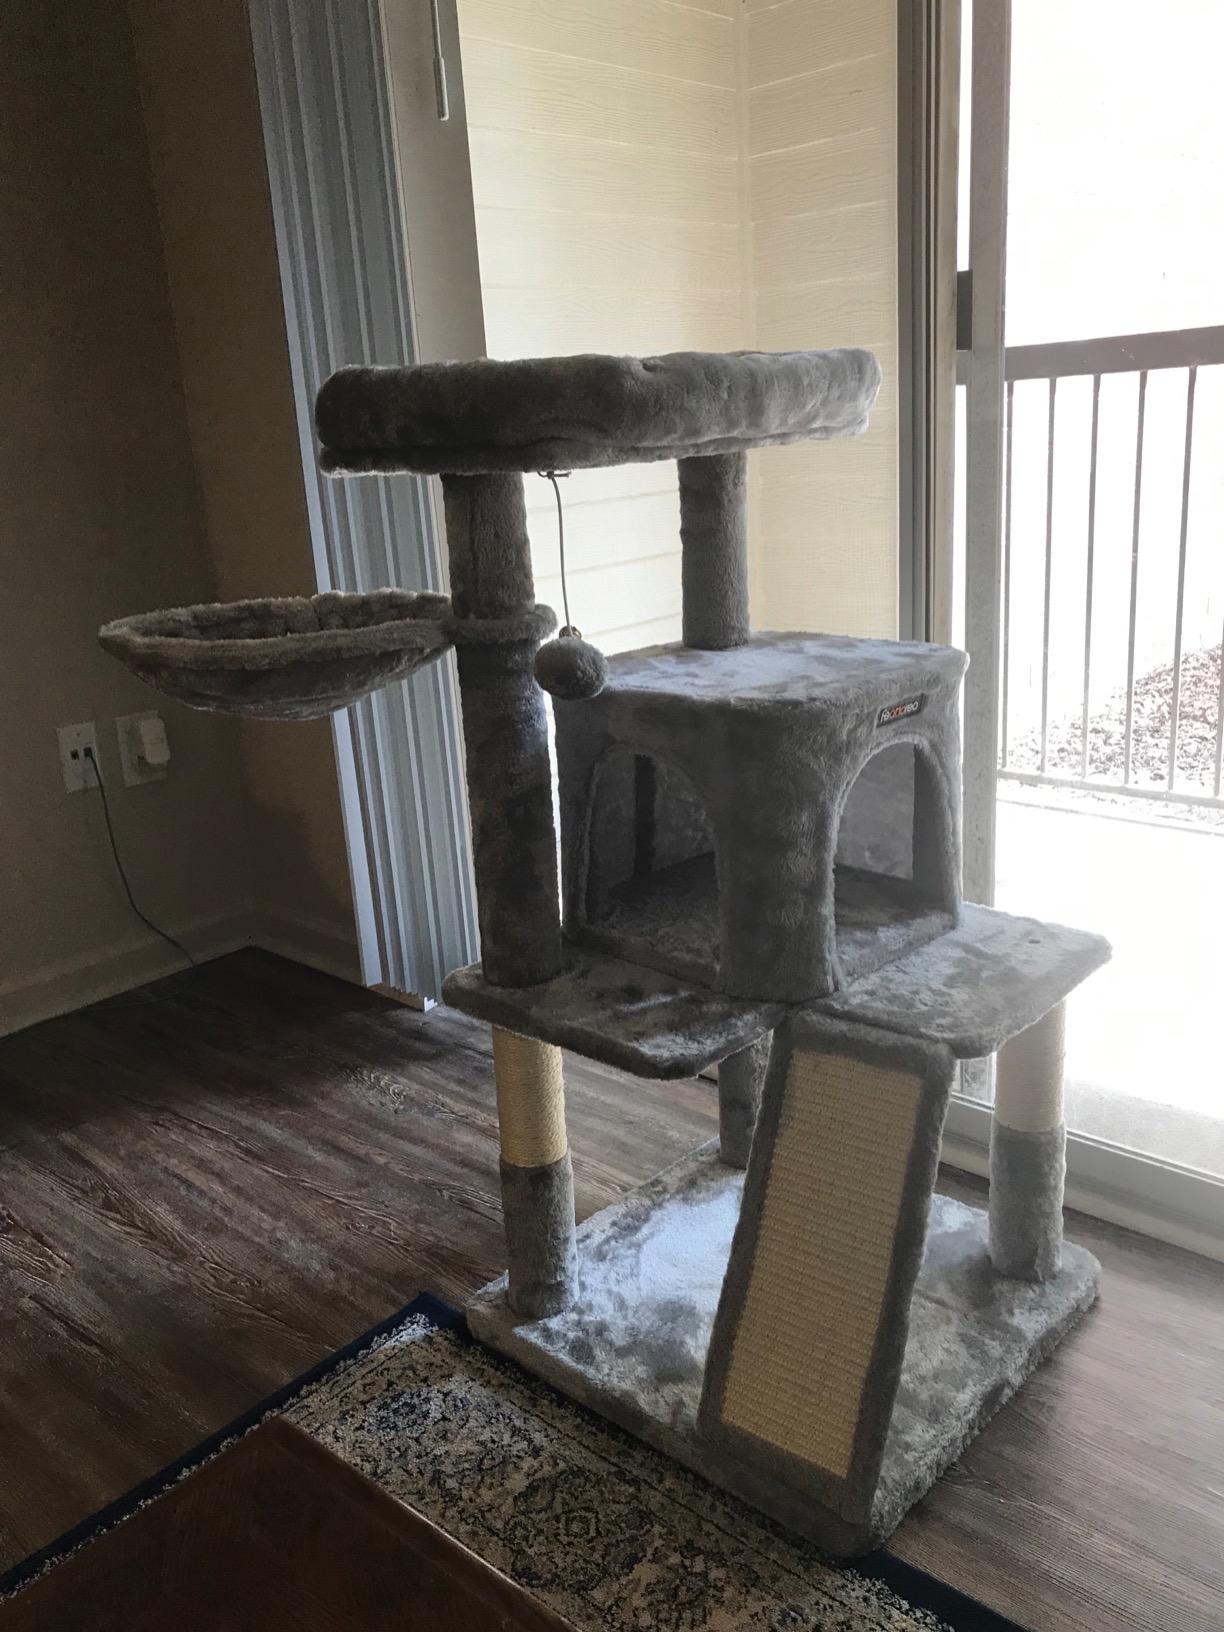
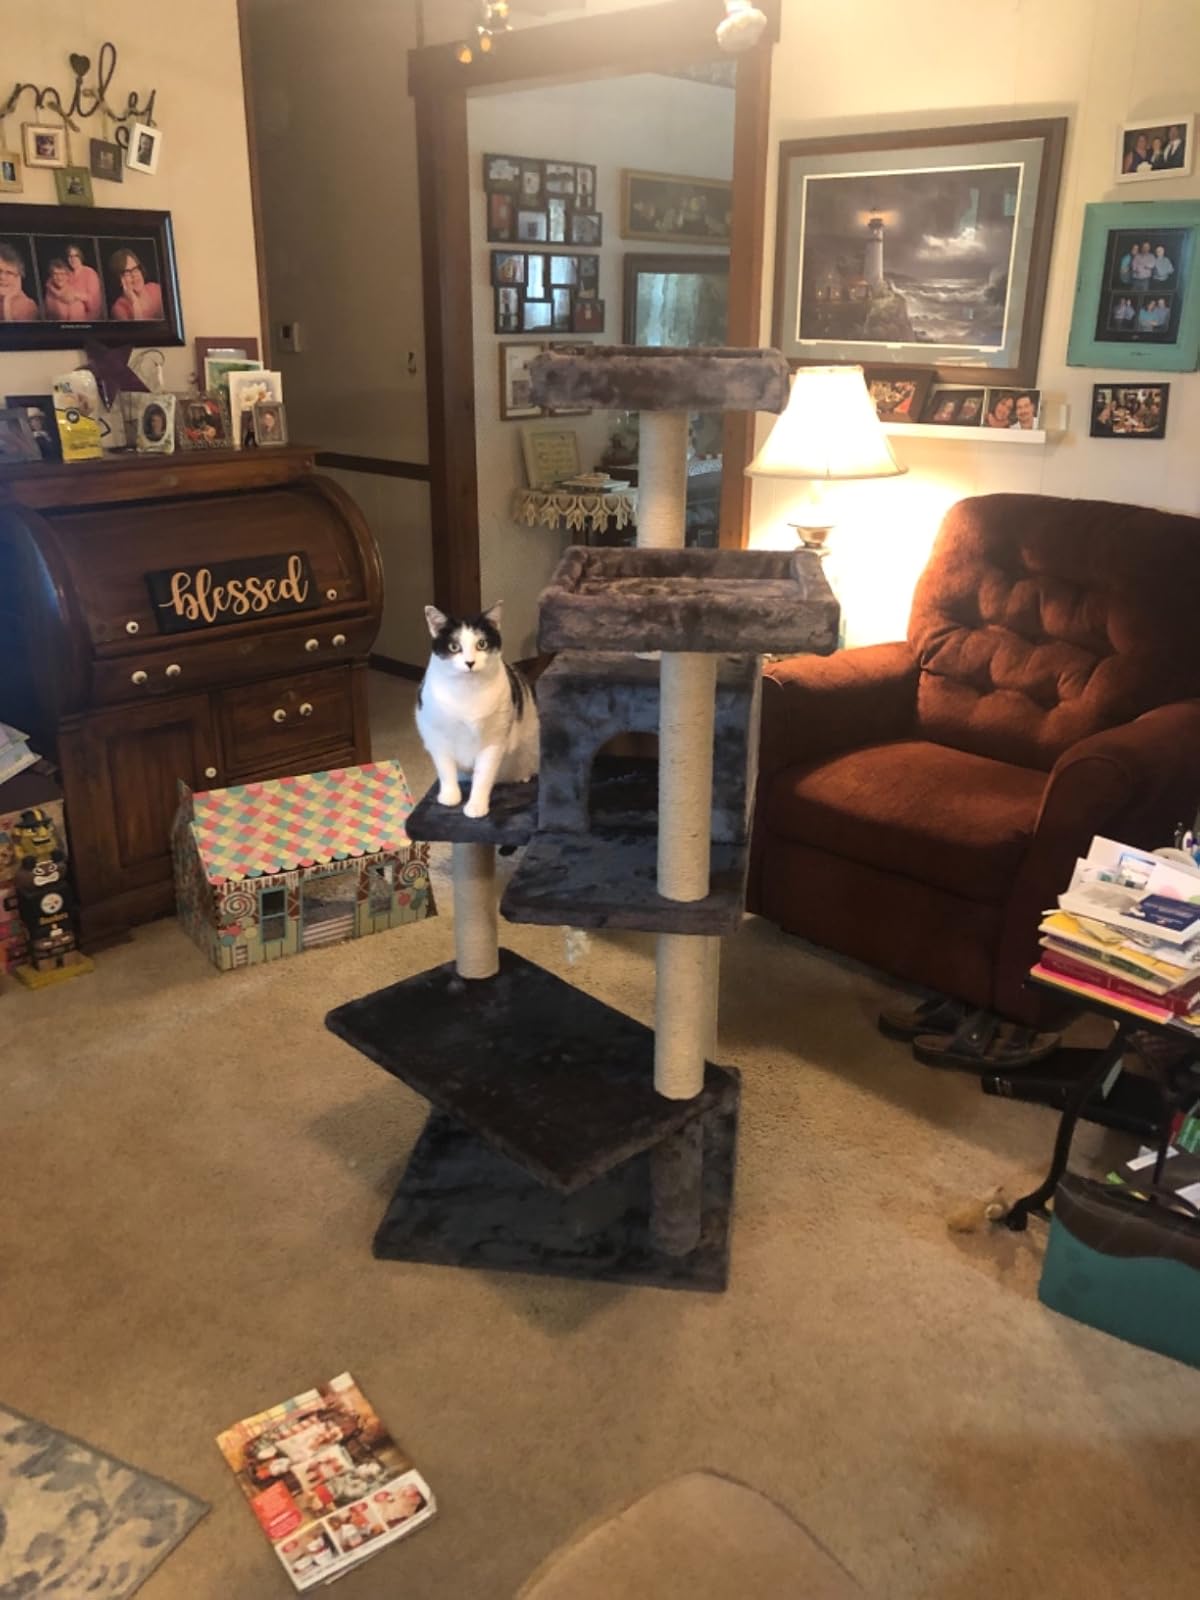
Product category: items_cat tree
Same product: no